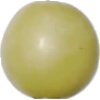
Label: Grape White 2